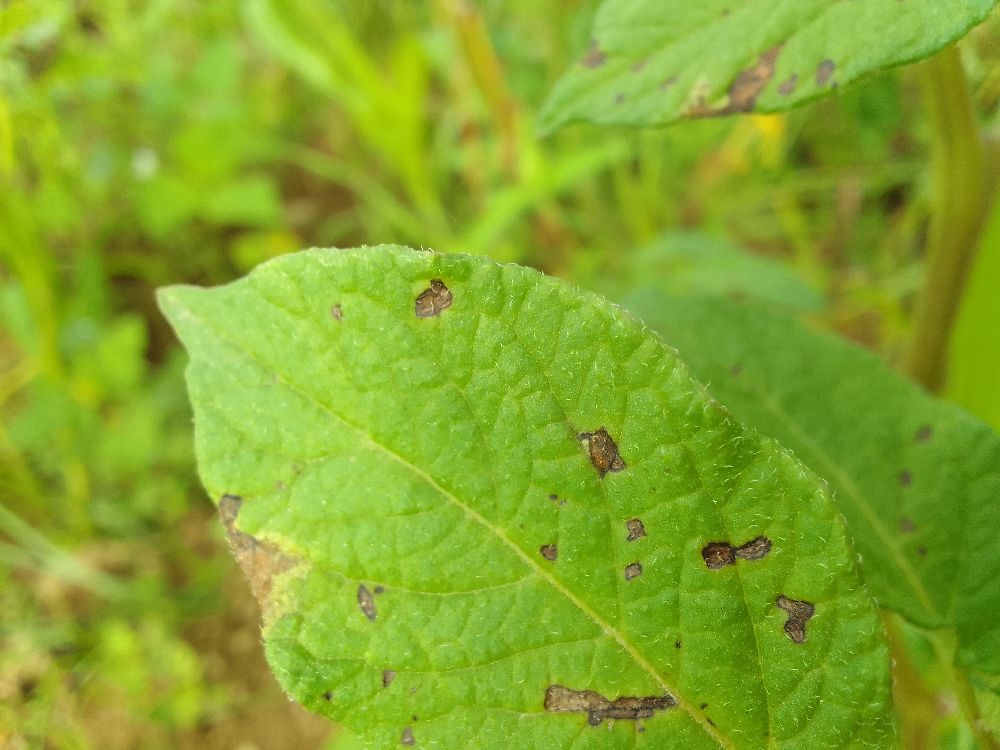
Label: Early blight